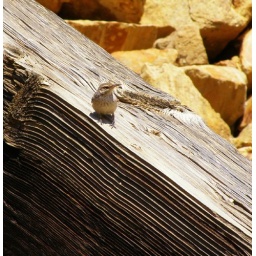
A little bird outside of an old caved in railroad tunnel